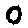
Label: 0